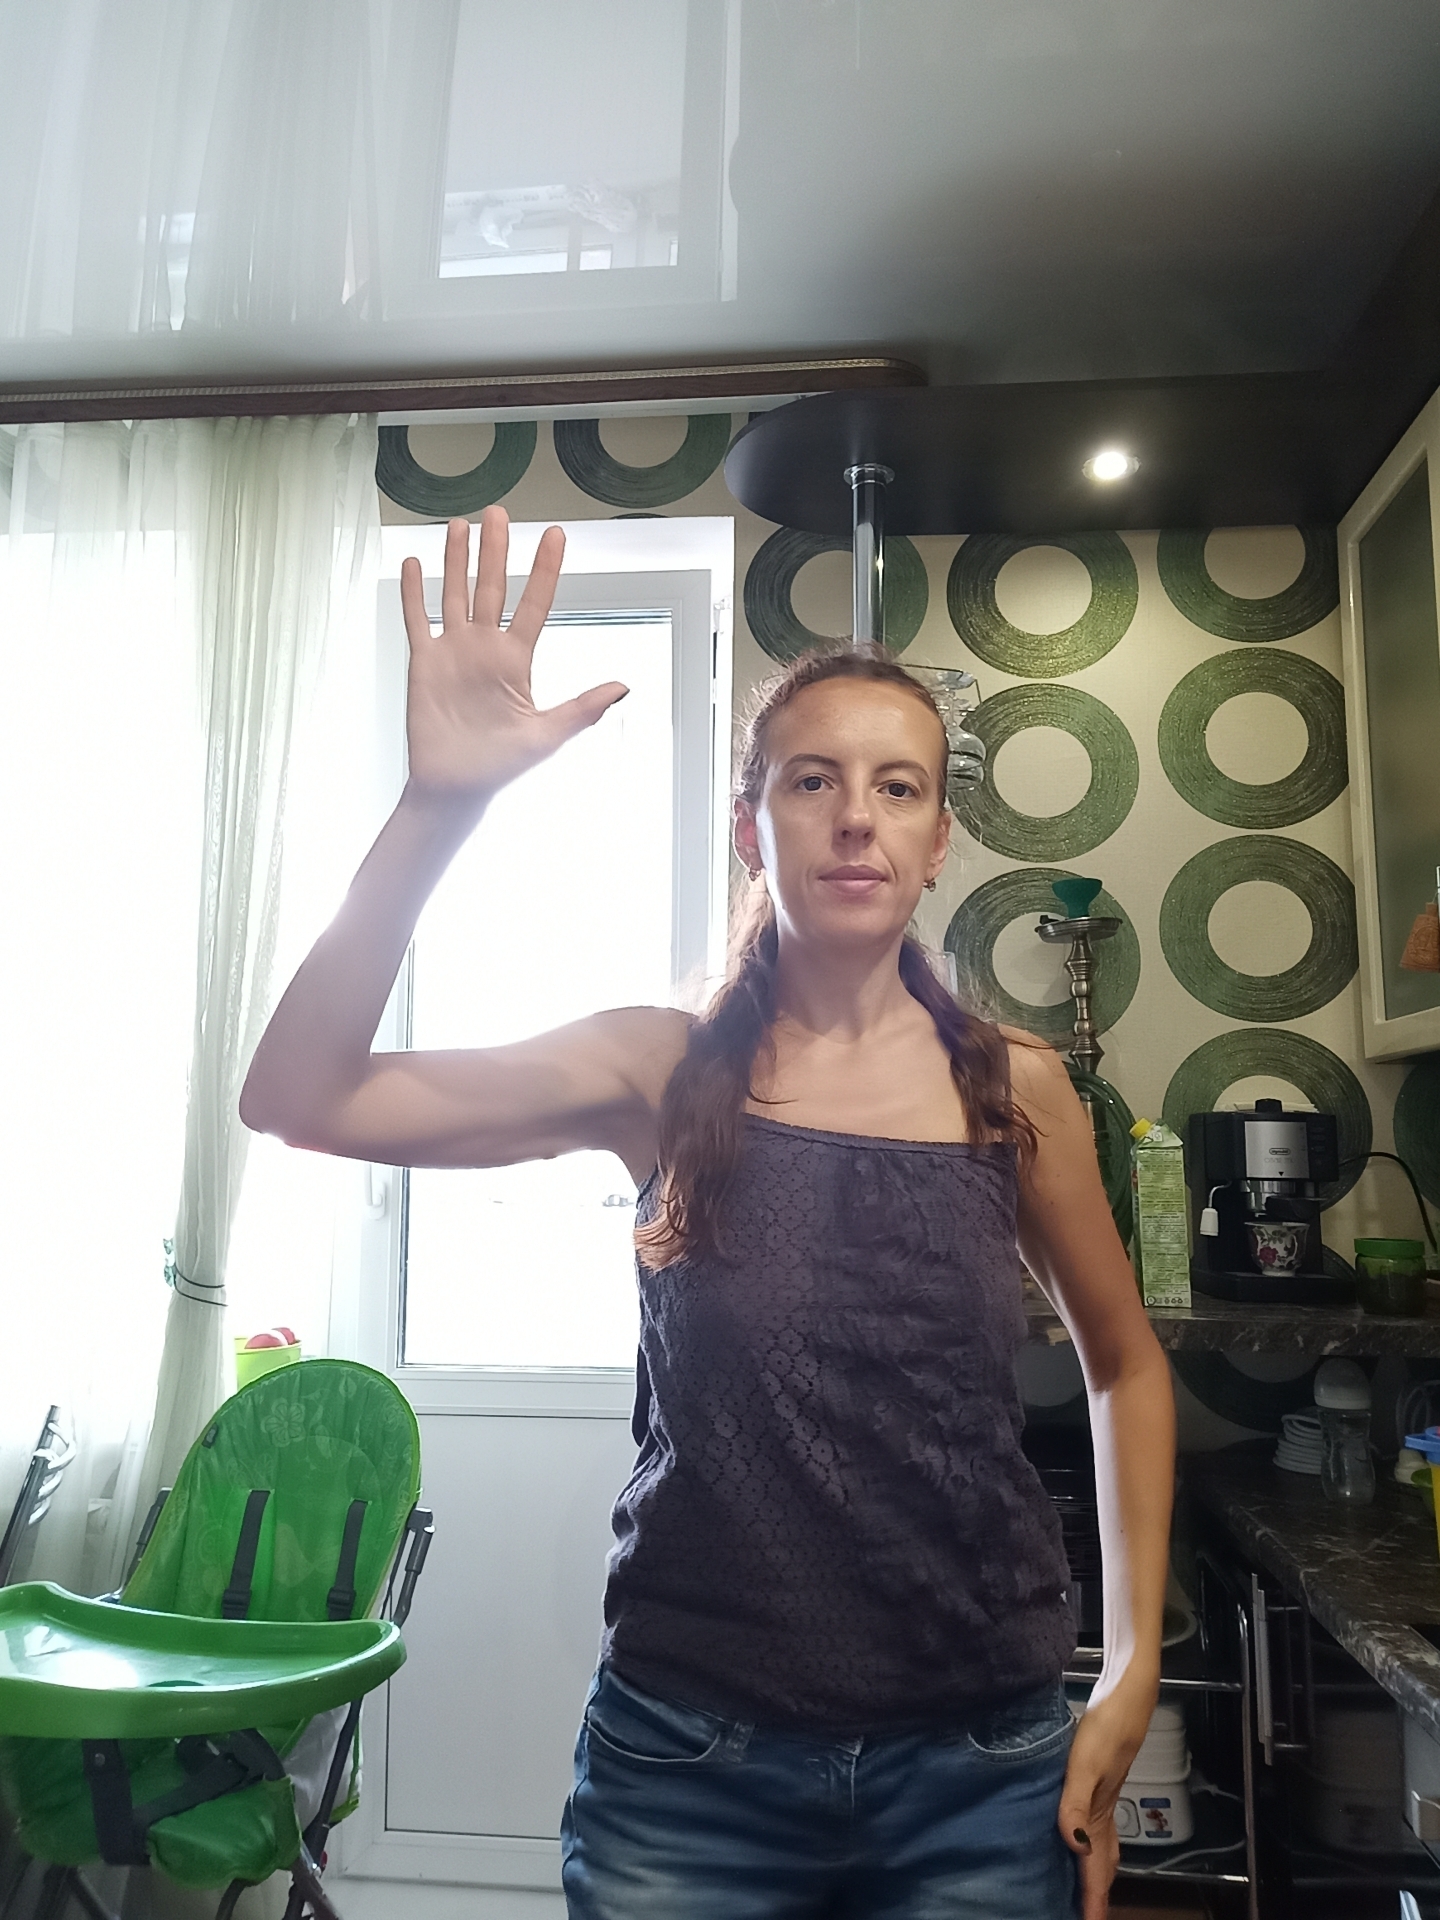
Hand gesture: palm